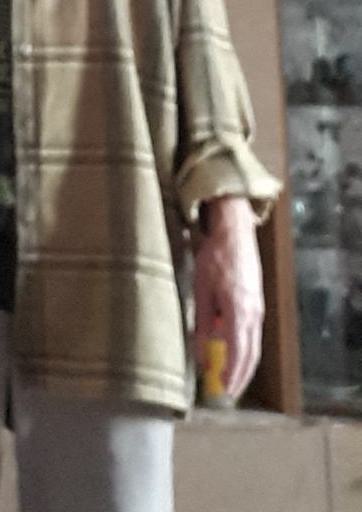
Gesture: no_gesture